Cuche Formation

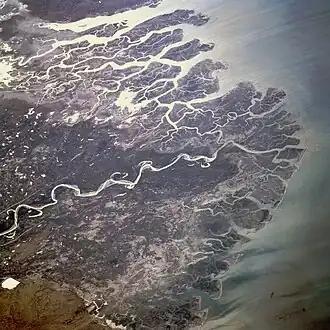
The depositional environment of the Cuche Formation has been analysed to be a low-energy tidal-dominated deltaic setting, with frequent marine incursions into continental and lagoonal areas marked by the presence of both the flora and the many fish species found in the formation

The Cuche Formation in some places discordantly and in other areas transitionally defined by colour changes, overlies the Floresta Formation in Boyacá and the Mogotes Formation in Santander, and is, by an angular unconformity up to 60 degrees, overlain by the Upper Jurassic Girón, and Early Cretaceous Tibasosa Formations. The angular unconformity between the Paleozoic and Mesozoic is exposed along the road between Duitama and Sogamoso, and is the location where the first flora fossils were found in 1978.